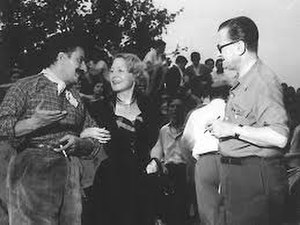
Julien Duvivier
Julien Duvivier var en fransk filminstruktør, som debuterede i 1919.